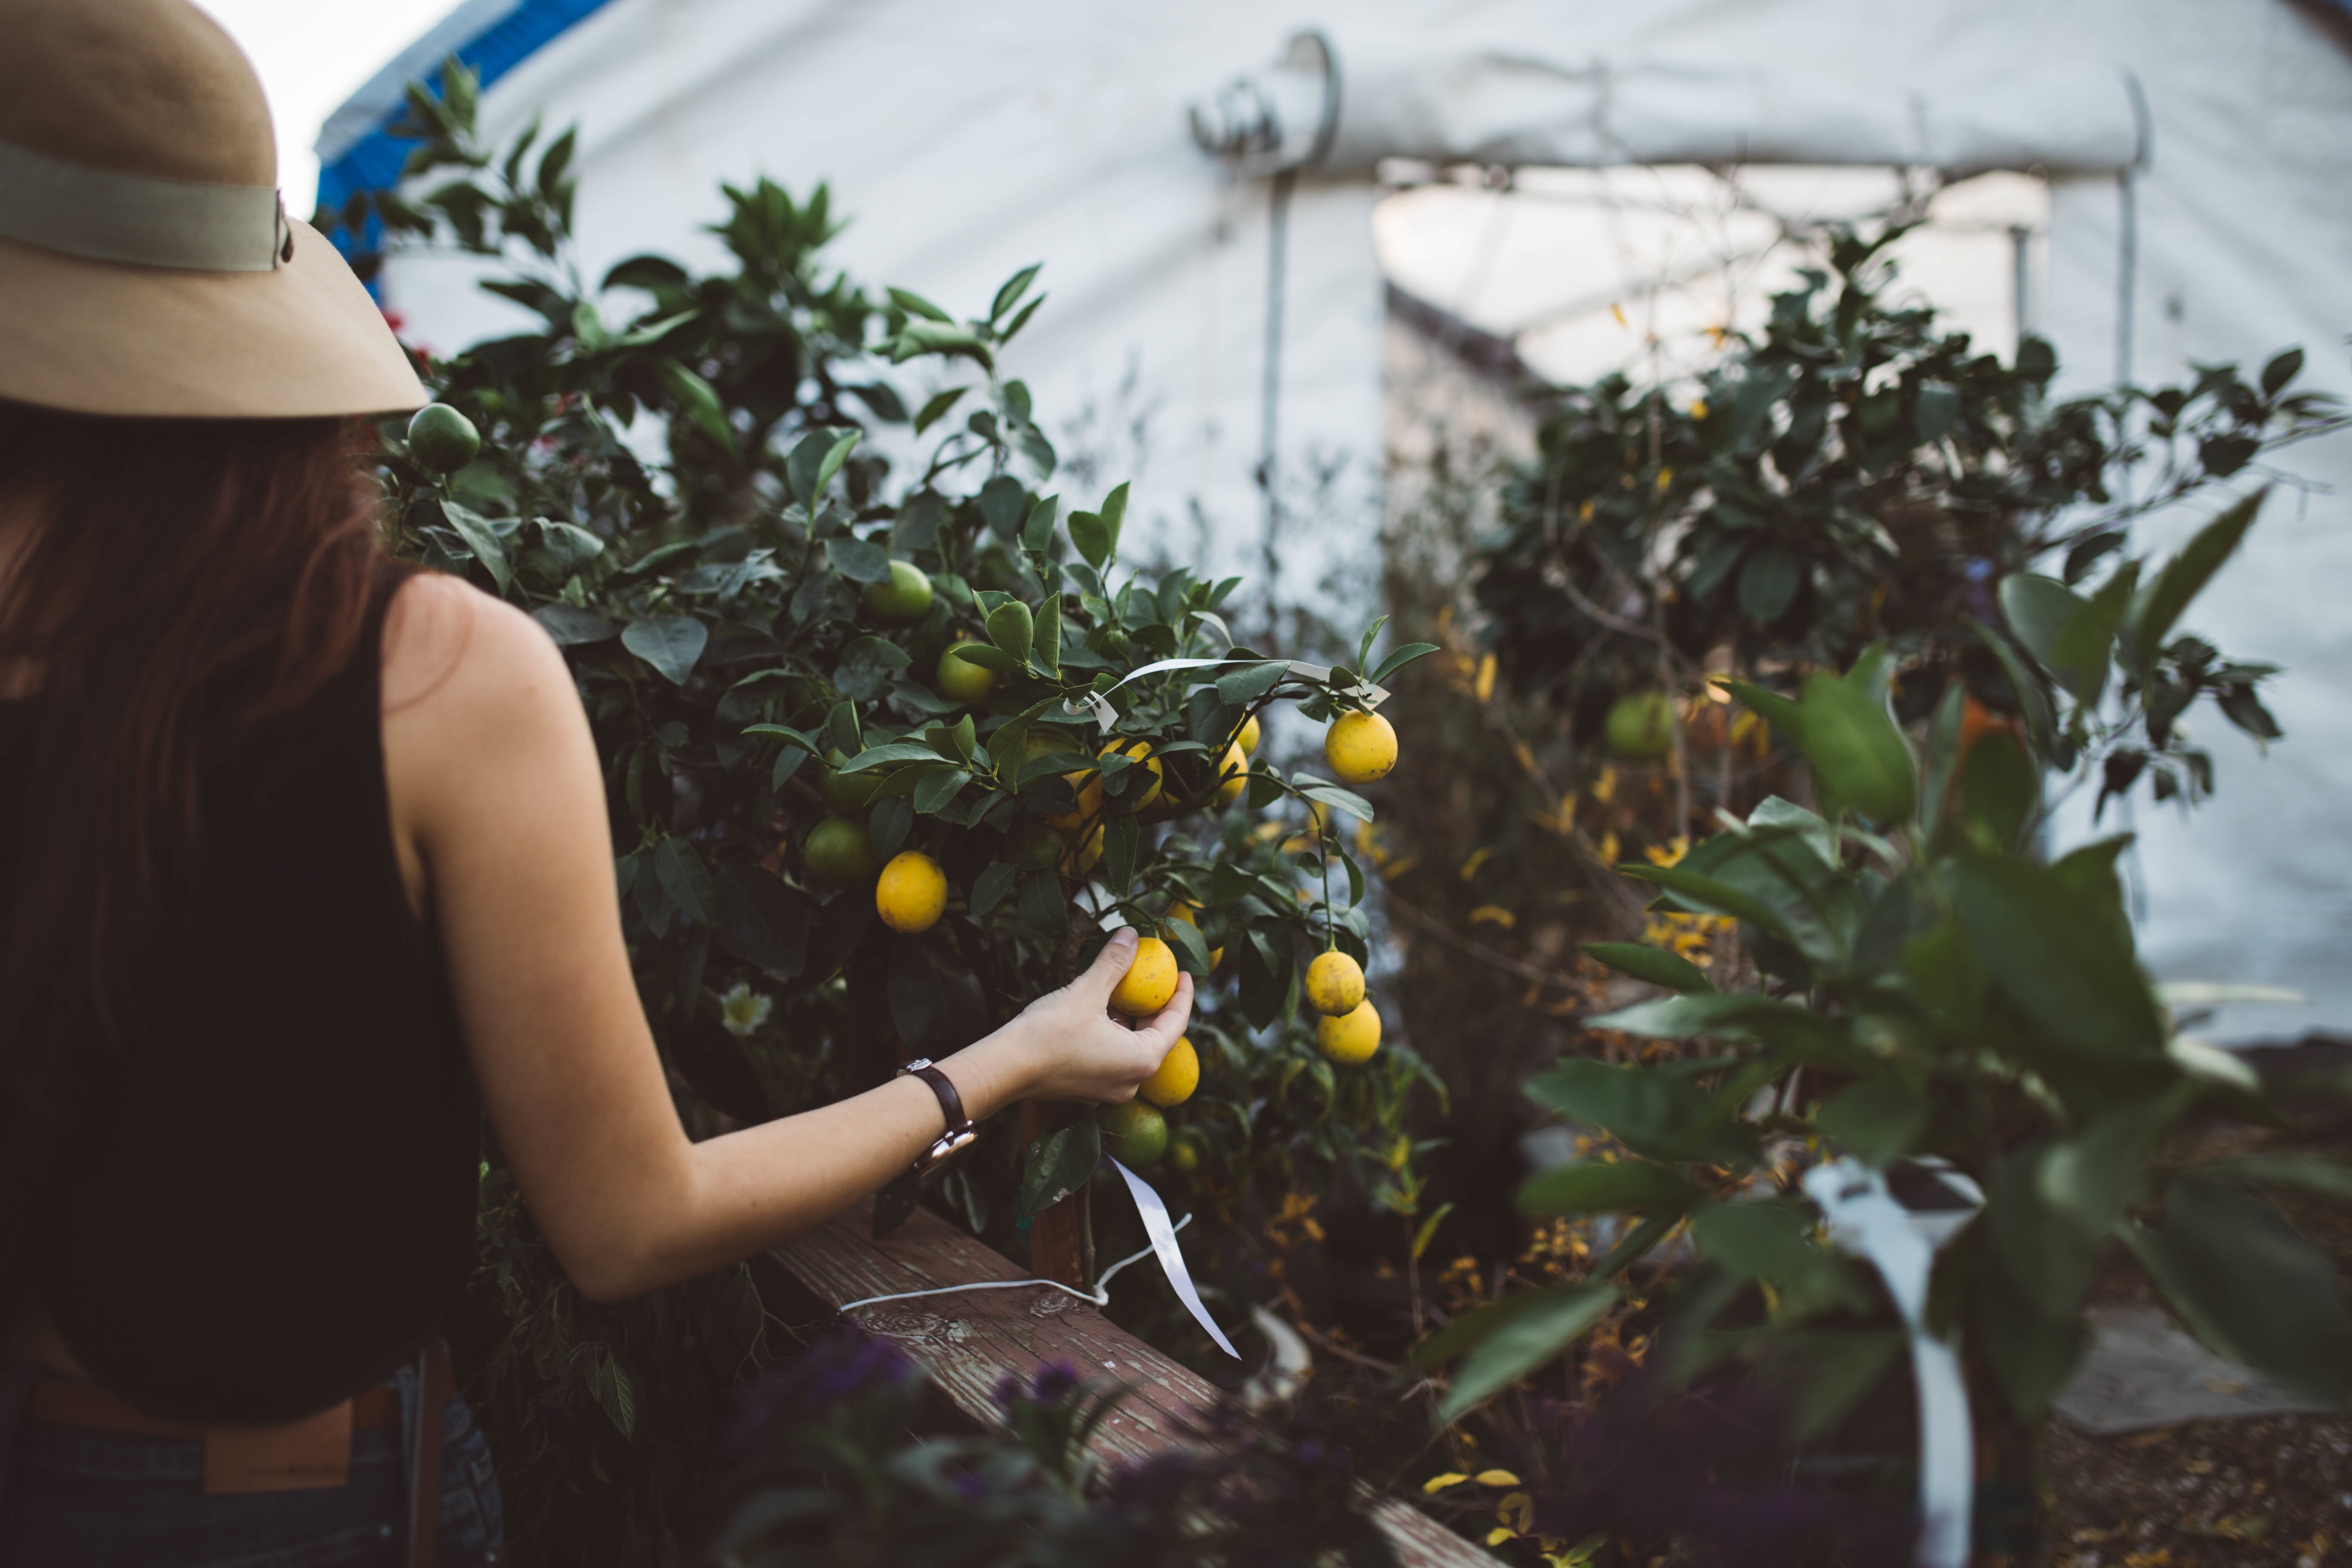
plant, fruit, leaf, flower, female, food, spring, produce, botany, agriculture, garden, flora, season, picking, flowering plant, land plant